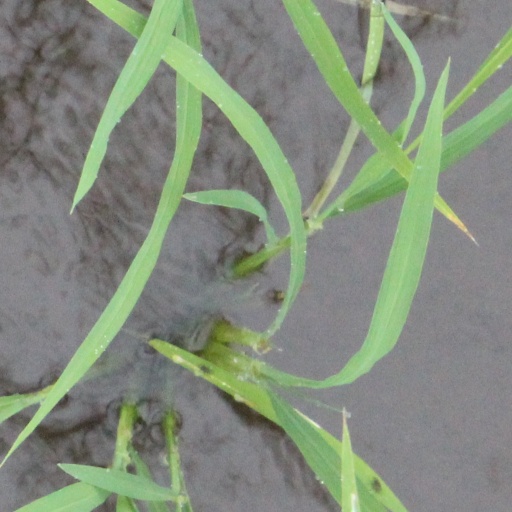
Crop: rice